Beverley Shore Bennett

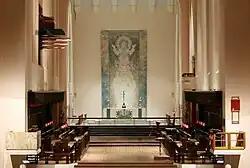
A dossal, designed by Shore Bennett, hanging behind the altar at Wellington Cathedral of St Paul

In 1953, Shore Bennett returned to New Zealand and started designing stained glass windows. In the early 1960s, she designed windows for Waiapu Cathedral of Saint John the Evangelist in Napier. At the dedication of the windows at Saint John's Cathedral, she said: